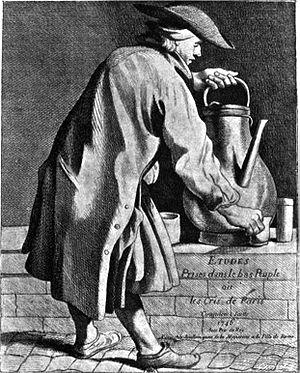
Le café est une boisson énergisante psychotrope stimulante, obtenue à partir des graines torréfiées de diverses variétés de caféier, de l'arbuste caféier, du genre Coffea. Il fait partie des trois principales boissons contenant de la caféine les plus consommées dans le monde, avec le thé et le maté.